Draba verna

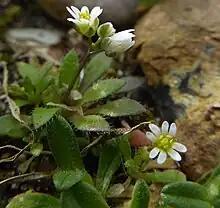
Whitlowgrasses can look as if they have 8 petals

Common whitlowgrass is native to Europe, western Asia and parts of North Africa southwards to Ethiopia. It is also widely established in the temperate regions of the Americas, Australia, New Zealand and Japan. It has been postulated that it was brought to North America when the European colonizers came to the New World.